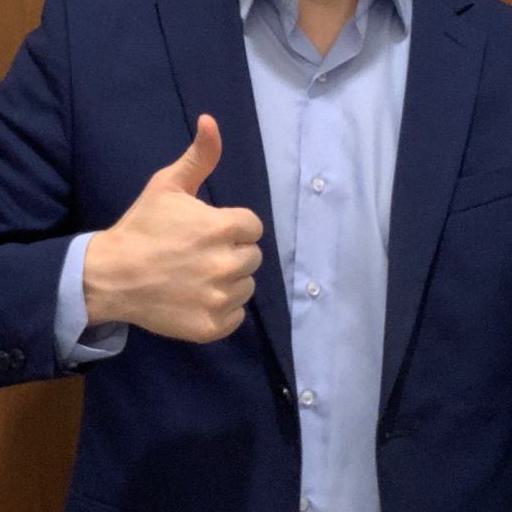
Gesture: like